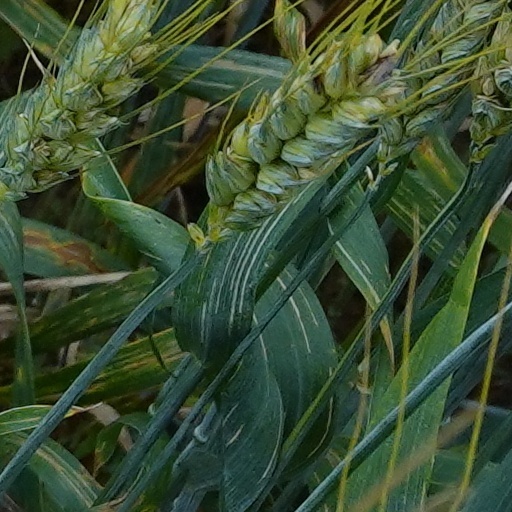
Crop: wheat